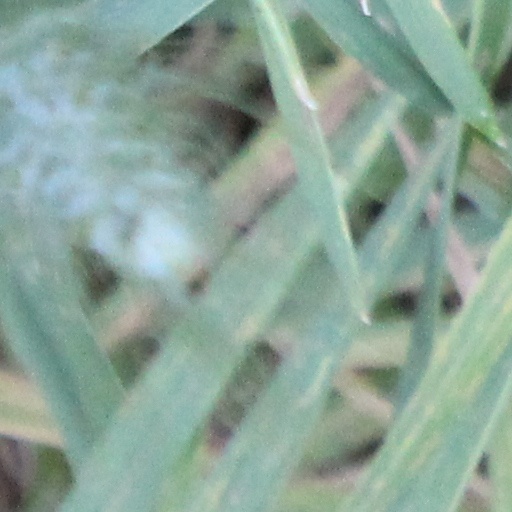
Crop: wheat